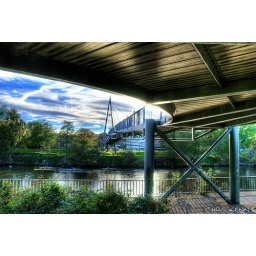
took about 20 mins to get this shot as people kept walking over the bridge :( very frustrating lol